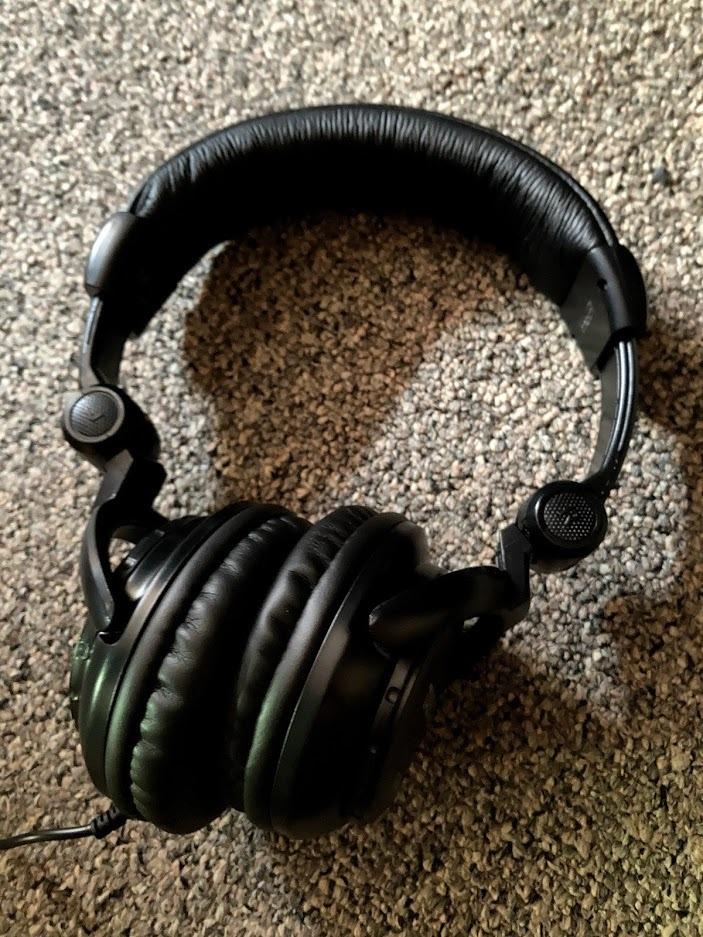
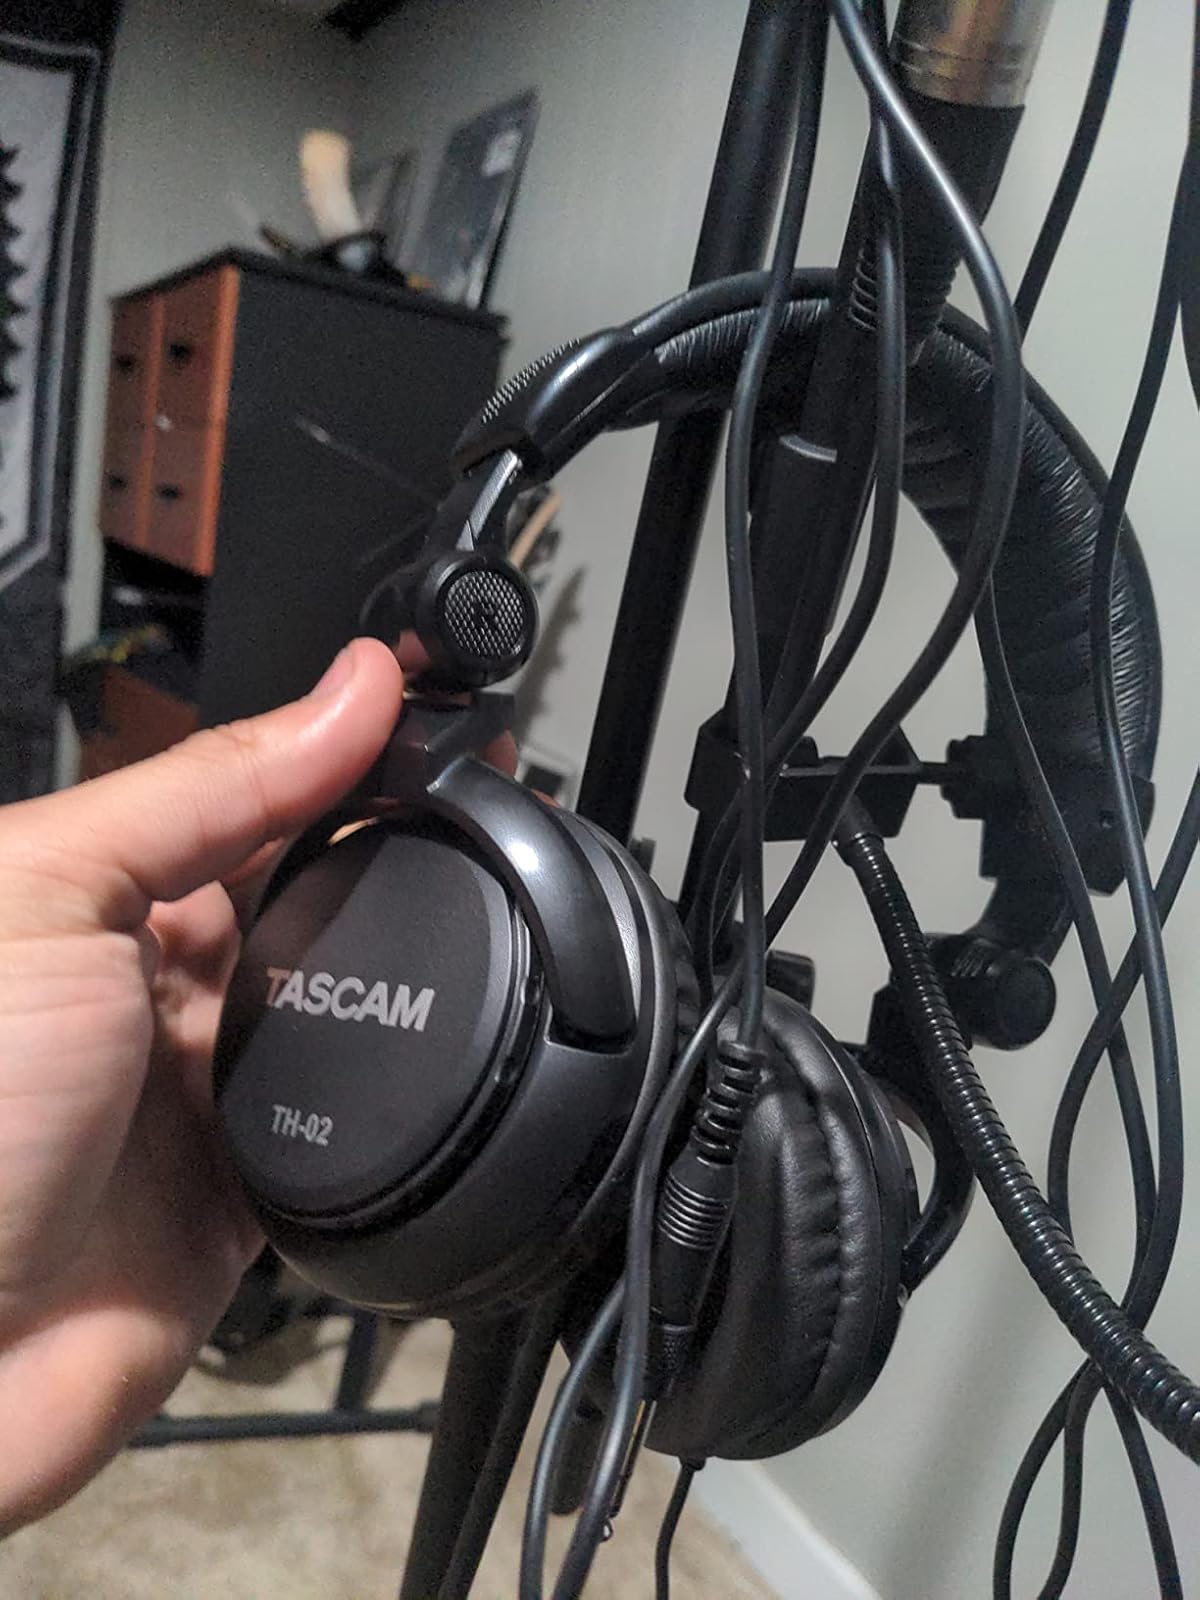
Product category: headphones
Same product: yes